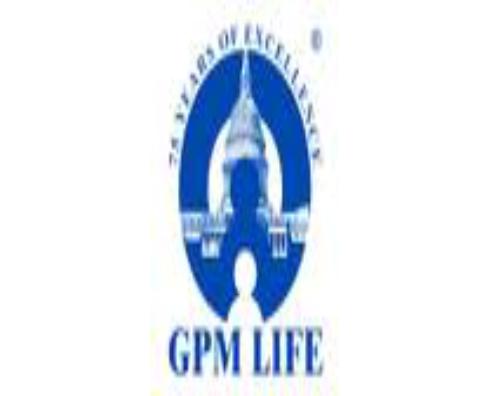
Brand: GPM
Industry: Electronic